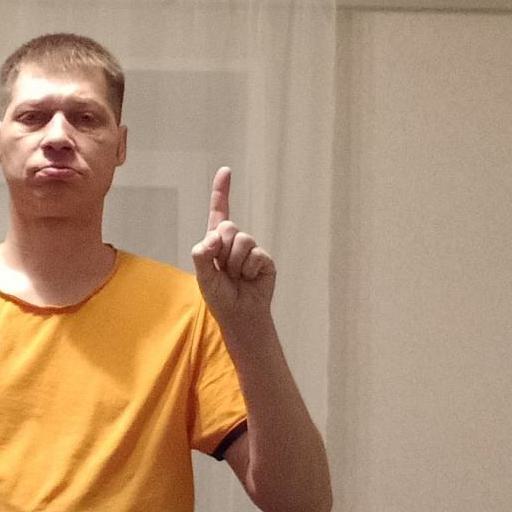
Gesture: one